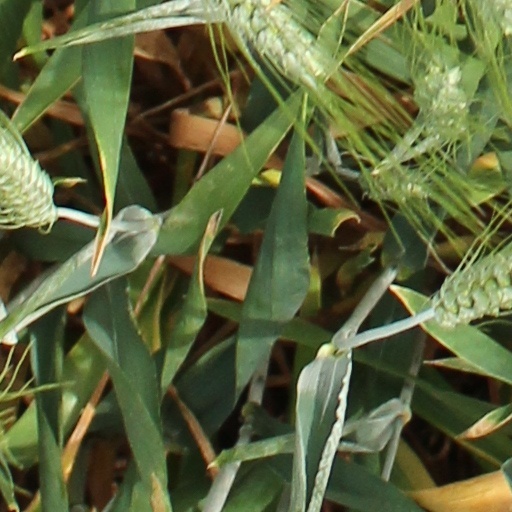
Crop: wheat